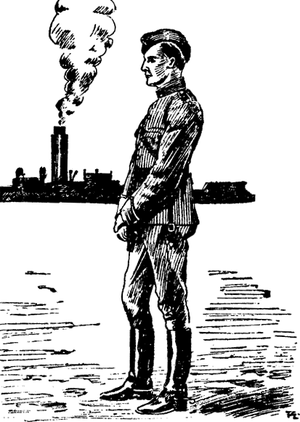
Dansk-Baltisk Auxiliær Corps / Udrustning
Det danske frivillige kompagnis uniformer.
Dansk-Baltisk Auxiliær Corps var et dansk militært kompagni etableret på privat initiativ i 1919, der bestod af 213 mand med kaptajn Iver de Hemmer Gudme som korpschef og kaptajn Richard Gustav Borgelin som kompagnichef, og som den 26. marts 1919 sejledes til Hangö i Finland om bord på det finske skib M/S Merkur. Korpset indsattes i kamp på estisk side i maj til august 1919 under den estiske krig for uafhængighed og dermed samtidig i den lettiske krig for uafhængighed, hvor korpset i slutningen af maj samt juni måned foretog et 200 kilometer langt fremstød fra Võru i det sydlige Estland mod Jēkabpils i Letland og dermed floden Daugava, hvor det lykkedes dem at afskære bolsjevikkernes forsyningslinjer østfra. Derefter blev korpset trukket i reserve, da de politiske gnidninger mellem Baltische Landeswehr og Letlands Hær lå udenfor korpsets kontrakt. I slutningen af juli 1919 blev korpset indkaldt til kamp på et frontafsnit mellem Ostrov og Porkhov i det russiske Guvernement Pskov, hvilket var en blodig oplevelse og kostede korpset dyrt. Derefter udløb korpsets kontrakt og de fleste var draget hjem i slutningen af august 1919.